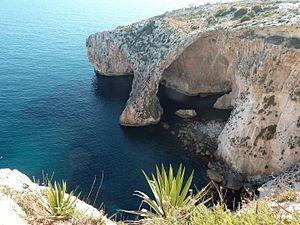
Elle est située au sud de l'ile près de Zurrieq